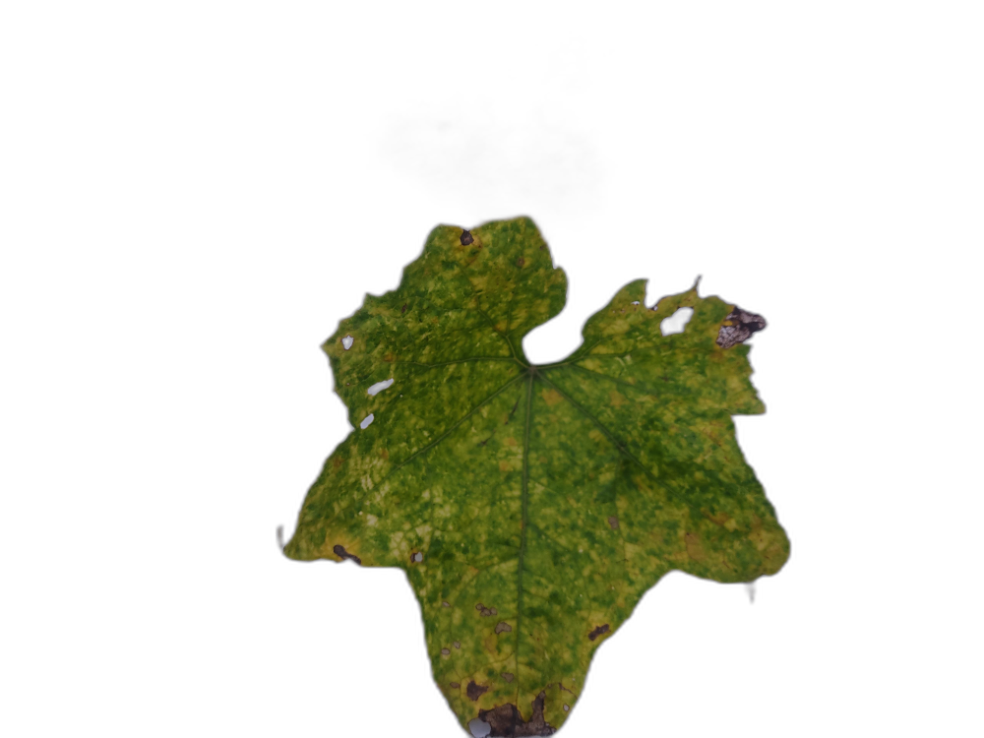
Crop: Zucchini
Label: Yellow_Mosaic_Virus